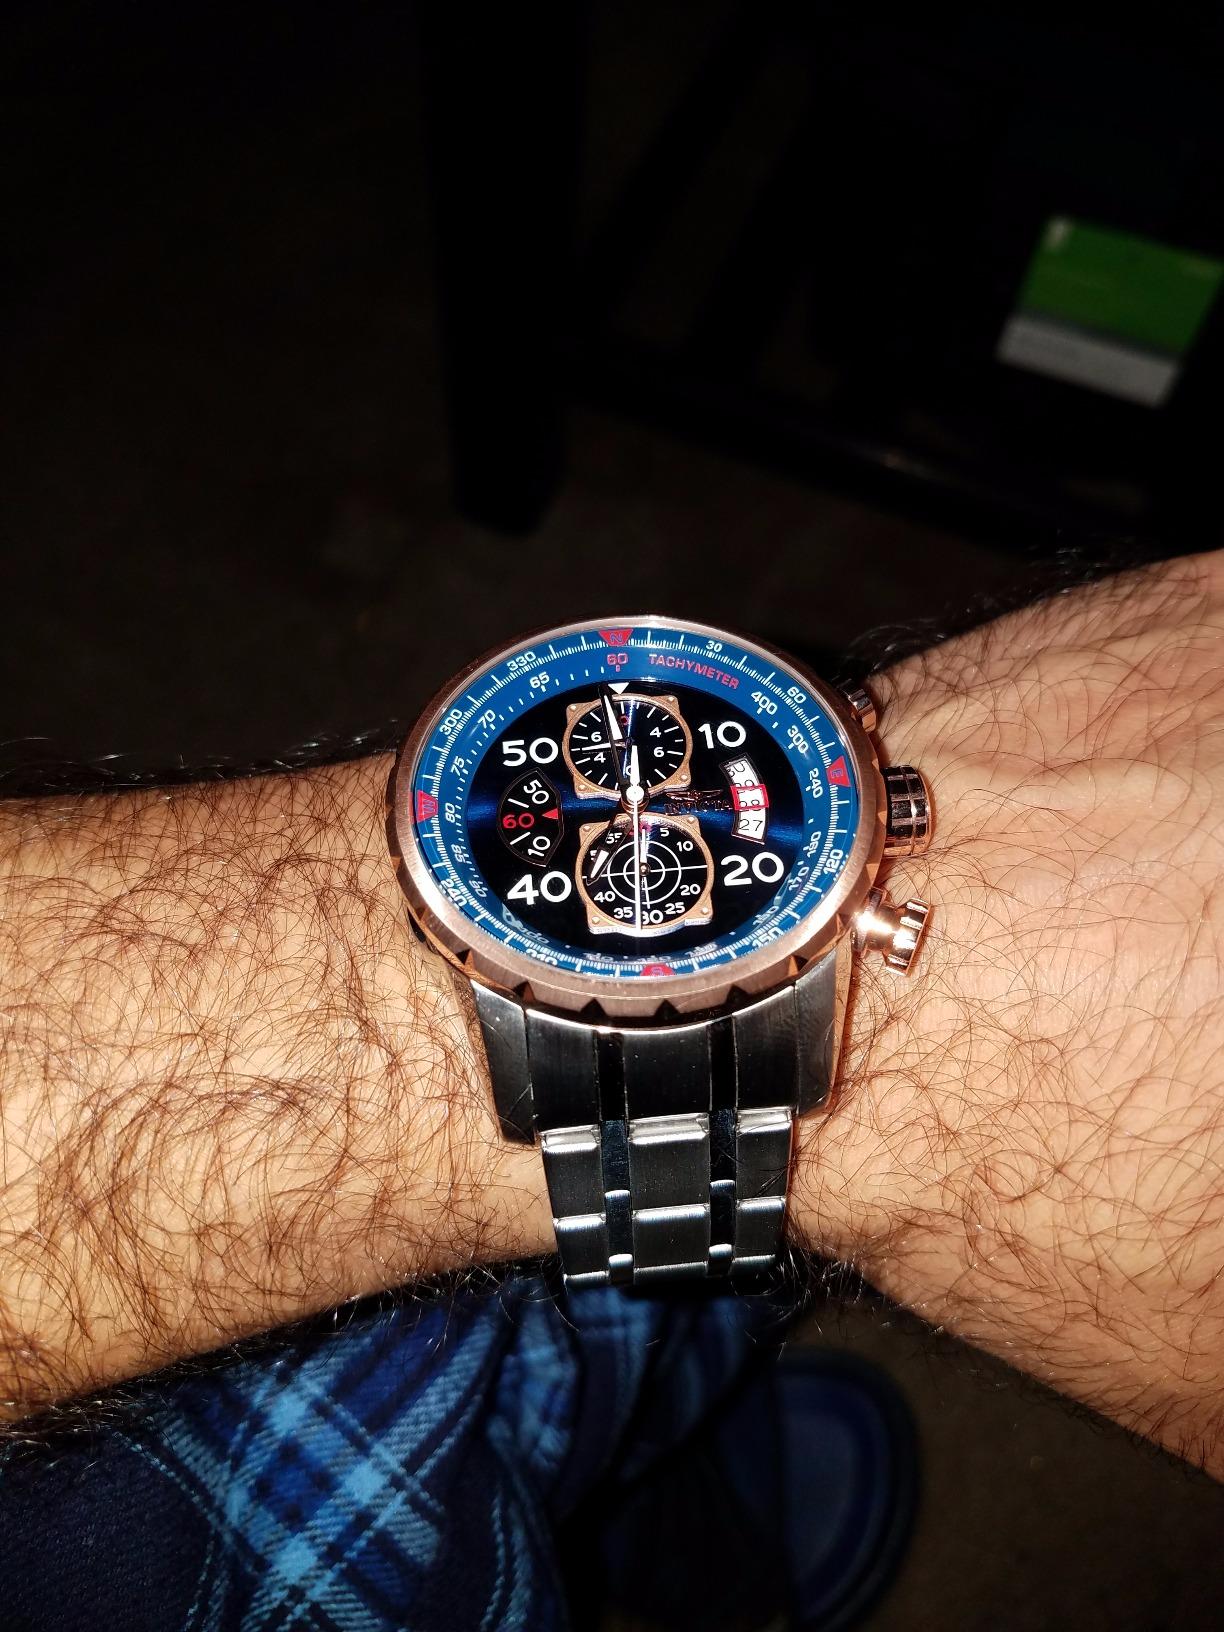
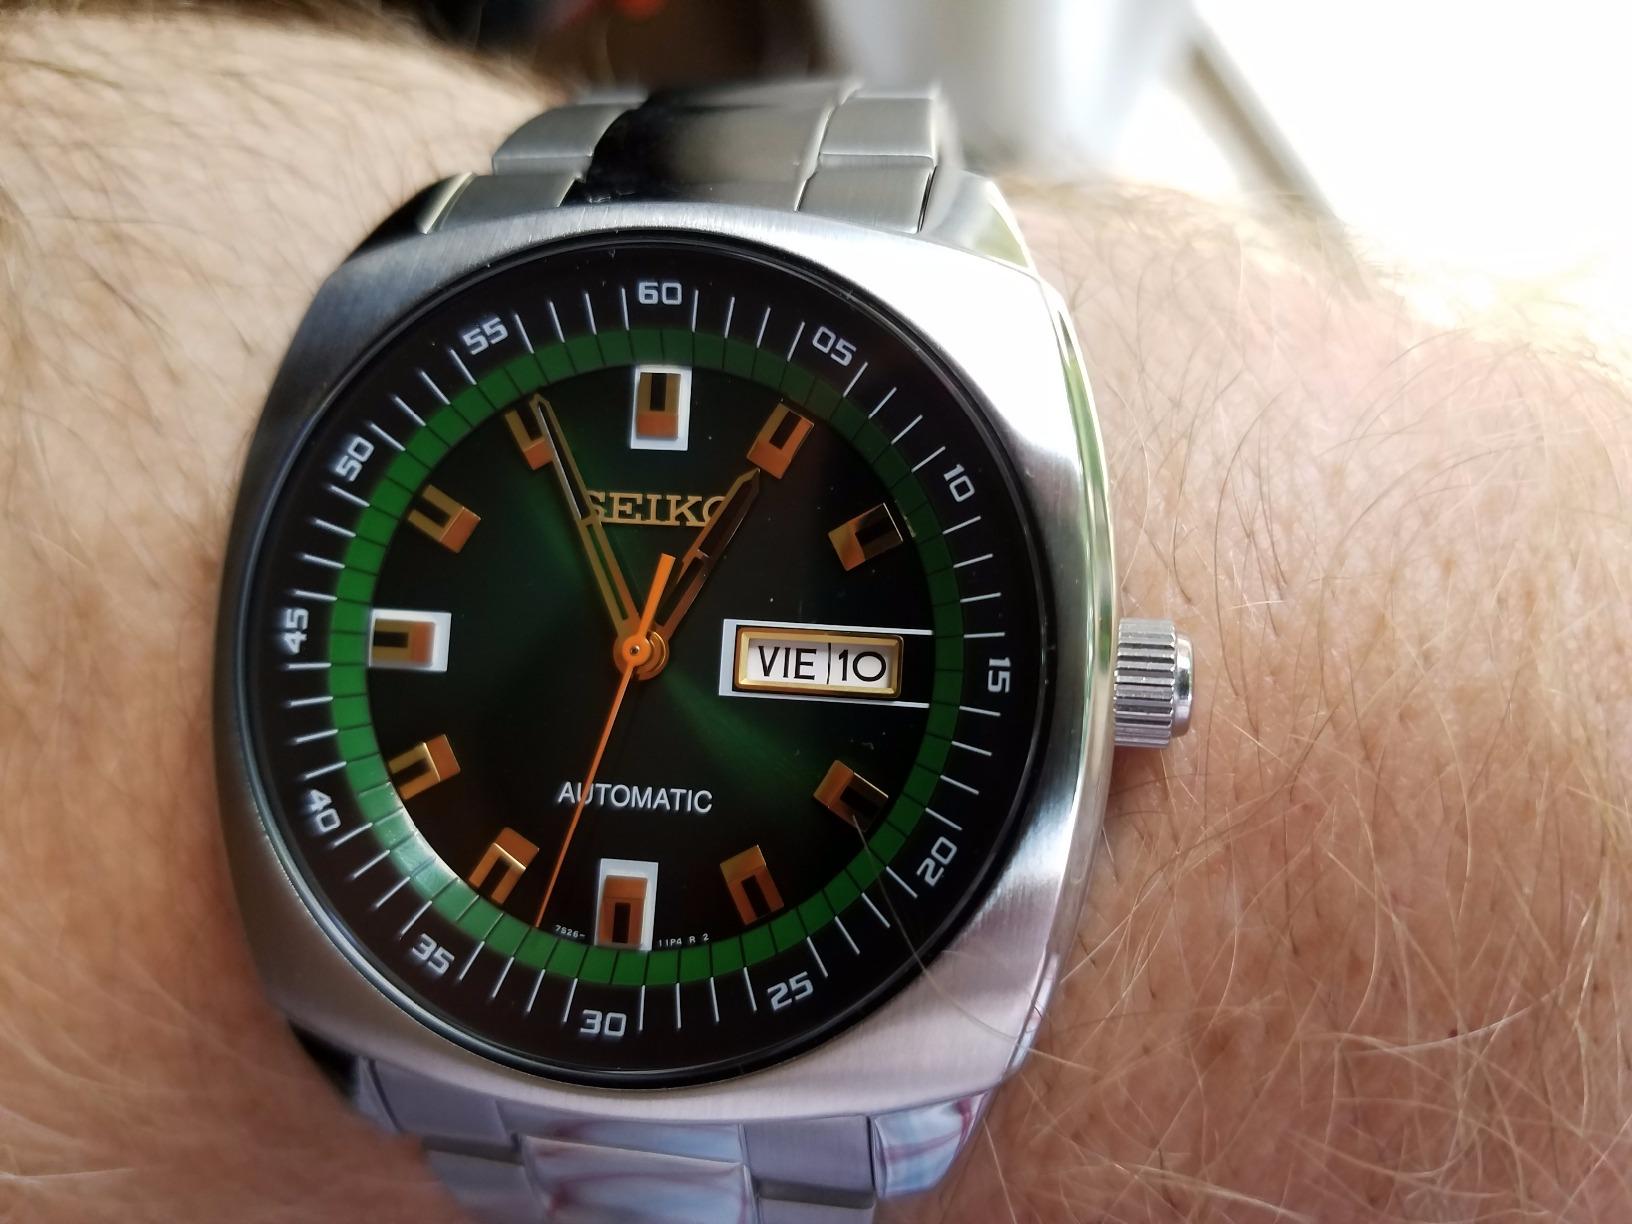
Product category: accessories_watch
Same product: no